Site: brandenburg
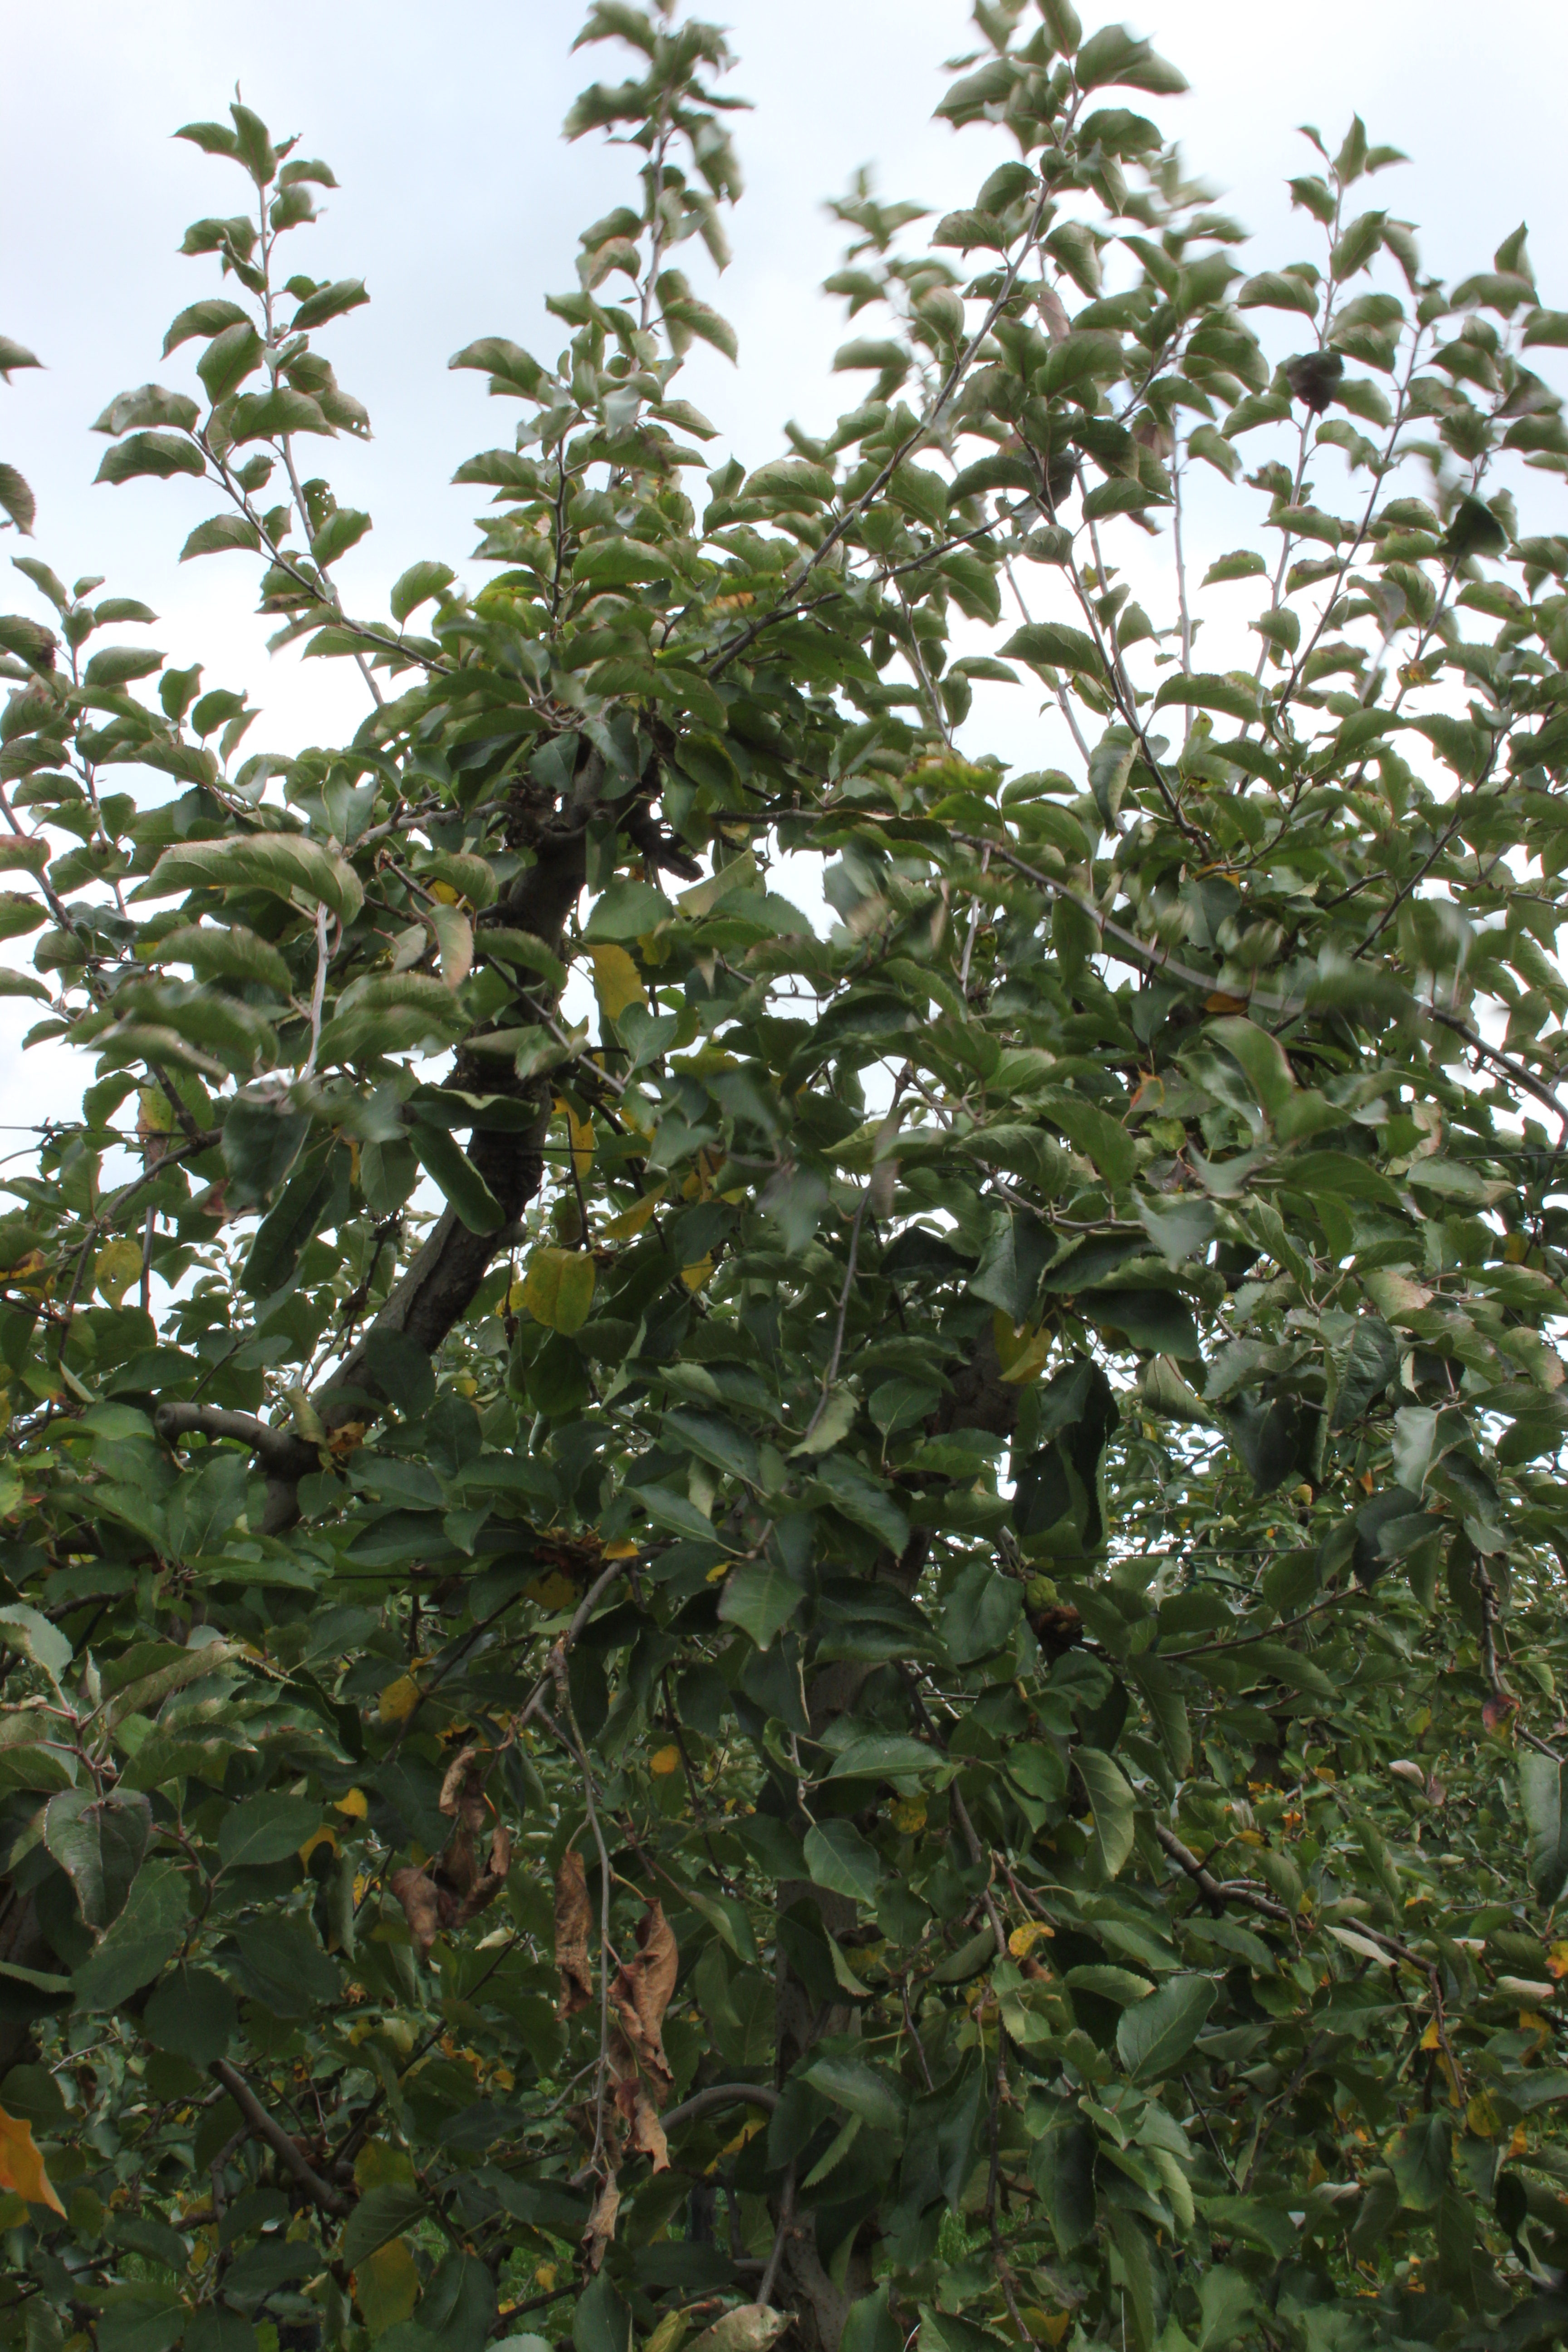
Growth stage (BBCH 91): Senescence, beginning of dormancy